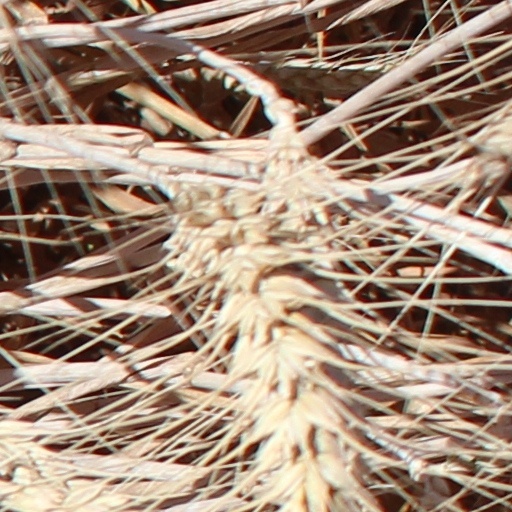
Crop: wheat